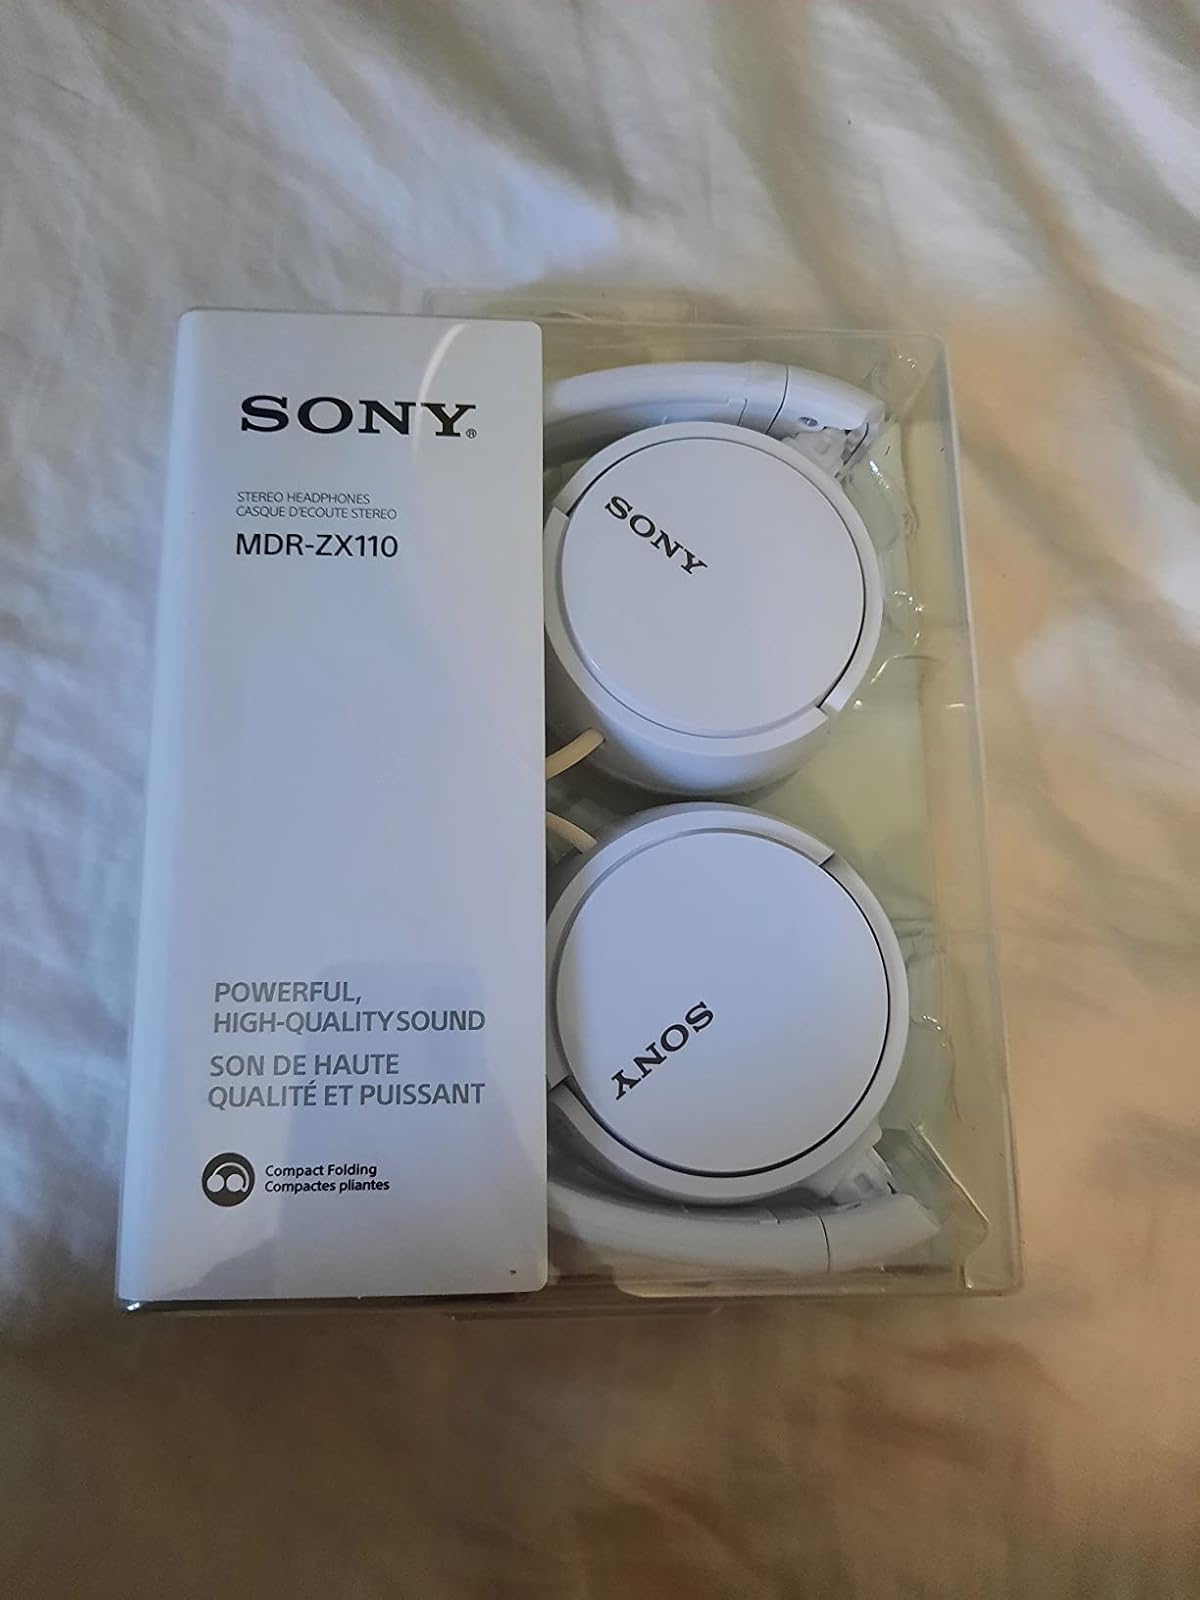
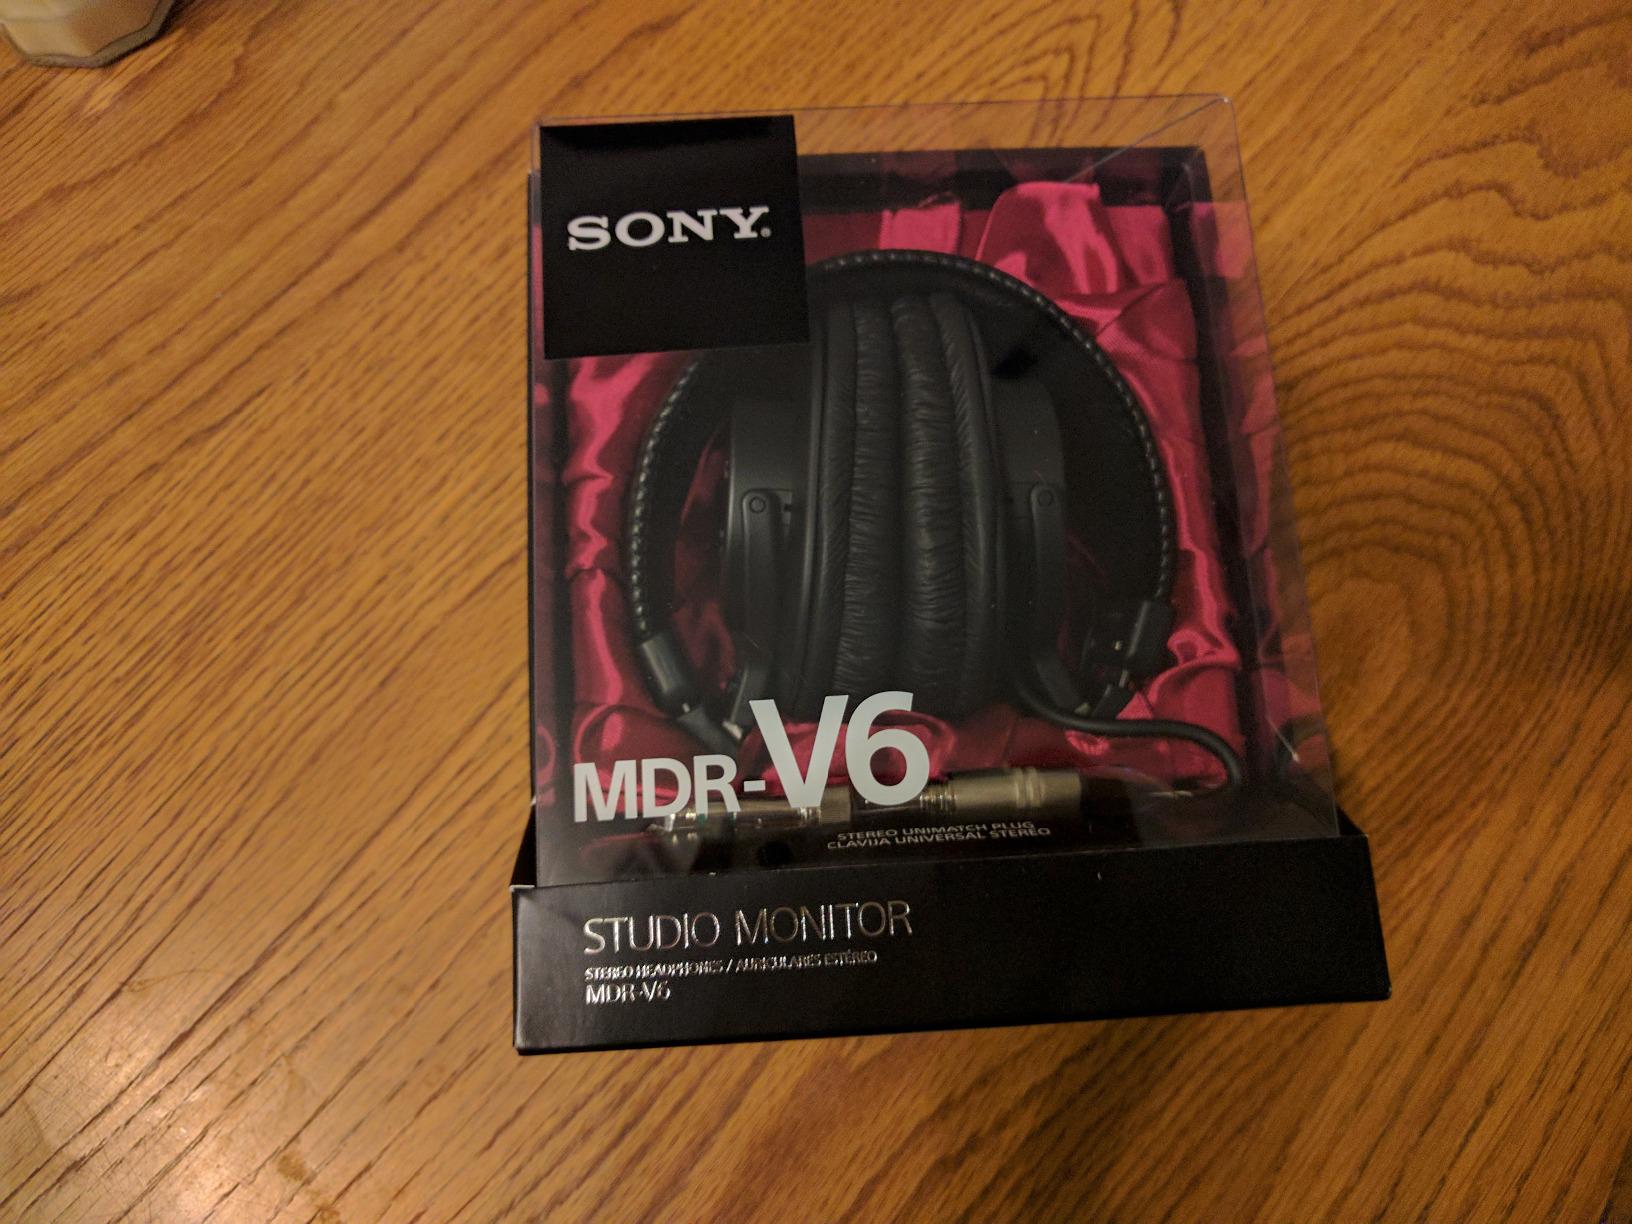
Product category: headphones
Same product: no